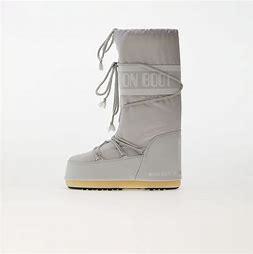
Brand: Moon
Model: Boot Moon Icon Nylon